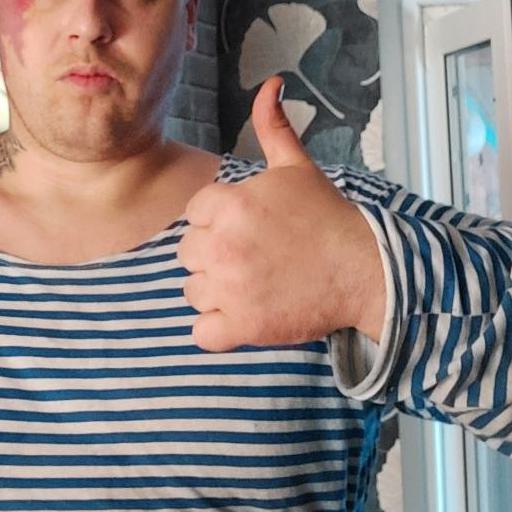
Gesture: like